Weekend Update

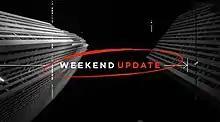
Current intertitle for the program

Weekend Update is a "Saturday Night Live" sketch and satirical news program that comments on and parodies current events. It is the show's longest-running recurring sketch, having been on since the show's first broadcast and been featured in the vast majority of episodes since. It is typically presented in the middle of the show immediately after the first musical performance, and with some exceptions is the only sketch not to feature the episode's host.